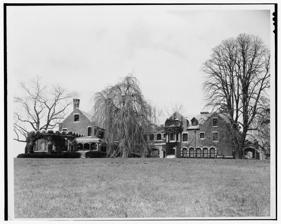
Building: Fort Hill Estate
Country: United States of America
Year built: 1879
Historic house in New York, United States United States historic place Fort Hill Estate U.S. National Register of Historic Places South side of the estate Show map of New York Show map of the United States Location Fort Hill Dr., Lloyd Harbor, New York Coordinates 40°55′4″N 73°29′19″W / 40.91778°N 73.48861°W / 40.91778; -73.48861 Area 22.8 acres (9.2 ha) Built 1879 Architect McKim, Mead & Bigelow; Boring & Tilton Architectural style Tudor Revival NRHP reference No. 88000599 Added to NRHP June 02, 1988 Fort Hill Estate is a historic estate located at Lloyd Harbor in Suffolk County, New York . The estate home is a monumental brick and limestone Tudor Revival style structure built as a summer home in 1879, and enlarged in 1900. It is a three-story mansion with an irregular, asymmetrical and sprawling plan which is roughly C-shaped. It features a conical tower built as part of the original structure, designed by McKim, Mead, and White . Also on the estate are a formal garden, a water tower, a superintendent's house, two garages, and a cottage. It was added to the National Register of Historic Places in 1988. References Media related to Fort Hill Estate (Lloyd Harbor, New York) at Wikimedia Commons